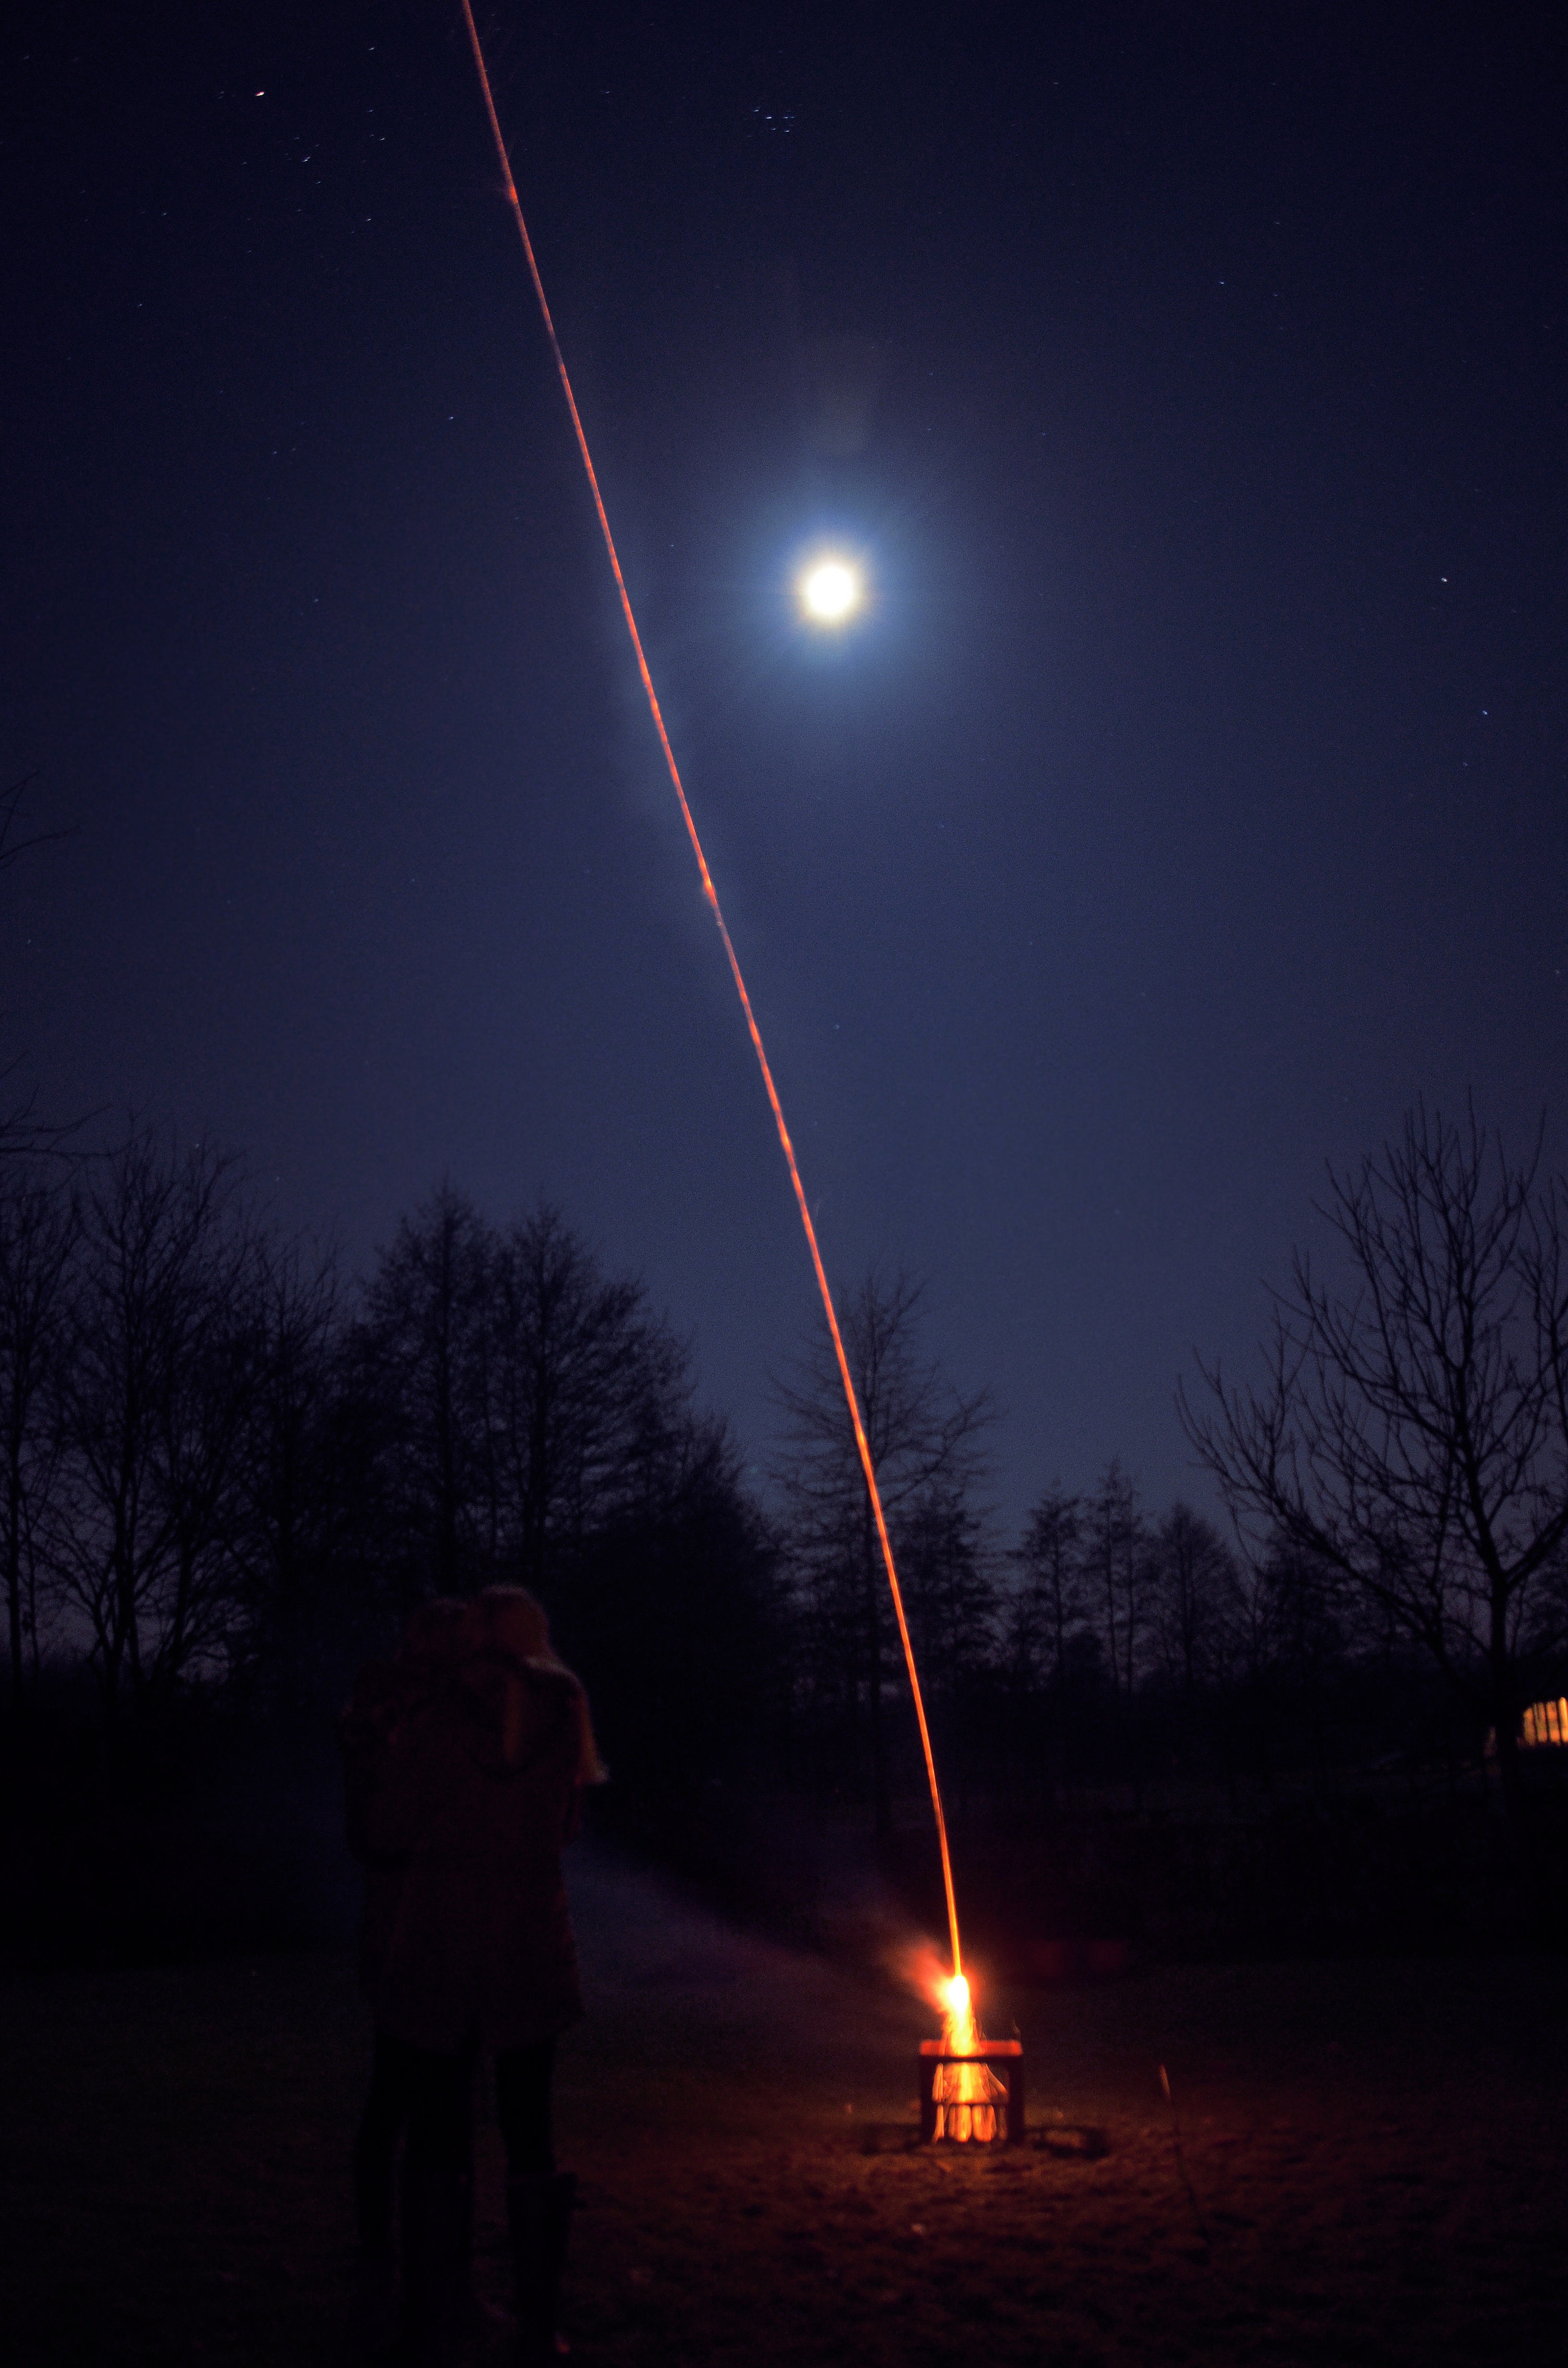
light, sky, night, atmosphere, evening, fire, darkness, street light, lighting, moon, rocket, launch, astronomy, friends, astronomical object, atmosphere of earth, silvester